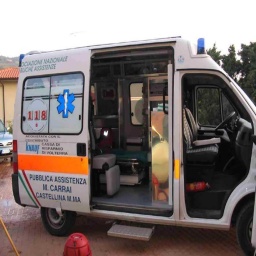
Label: ambulance